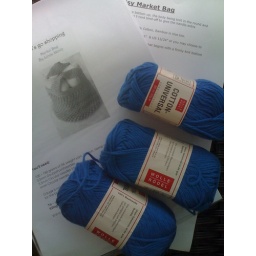
Extremely thoughtful, Elena observed the market bag mania in my queue.